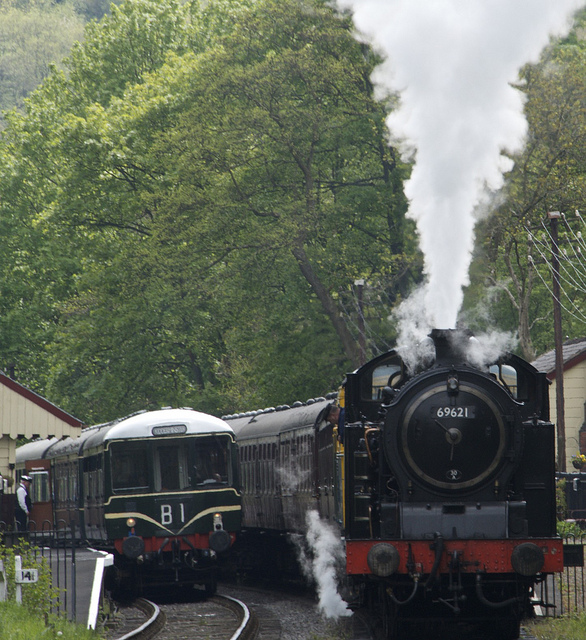
A train traveling next to another train on railroad tracks.

The train is going down the railroad tracks.

An old style train engine is shooting steam out of it's stack.